Riffle

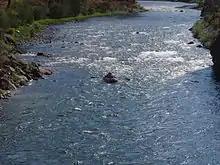
A raft in a Class II- riffle on the Middle Fork Salmon

Riffles also create a safe habitat for macroinvertebrates because of the varying depth, velocity, and substrate type found in the riffle. Densities of macroinvertebrates vary riffle to riffle because of seasonality or the habitat surrounding the riffle, but macroinvertebrate makeup is fairly consistent. While it can only be assumed that riffles can host a higher level of densities because of higher dissolved oxygen levels, there is a proven positive association between phosphate levels and macroinvertebrates in riffles, indicating that phosphate is an important nutrient for them. Seasonality is important for macroinvertebrate densities, and is characterized by temperature, like summer and winter, or it can be characterized by wetness, like wet and dry seasons. Macroinvertebrates are found in lower abundance during the rainy or wet season due to the high, constant amount of water into the riffle changing the system’s temperature, water velocity, and the aquatic community structure. Also, food, shelter and low flow rates during the dry season make it a more habitable time for higher densities of macroinvertebrates.